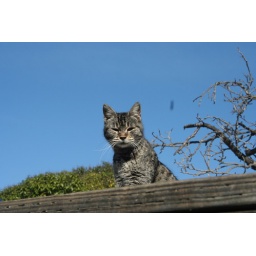
a cat from next door looking over